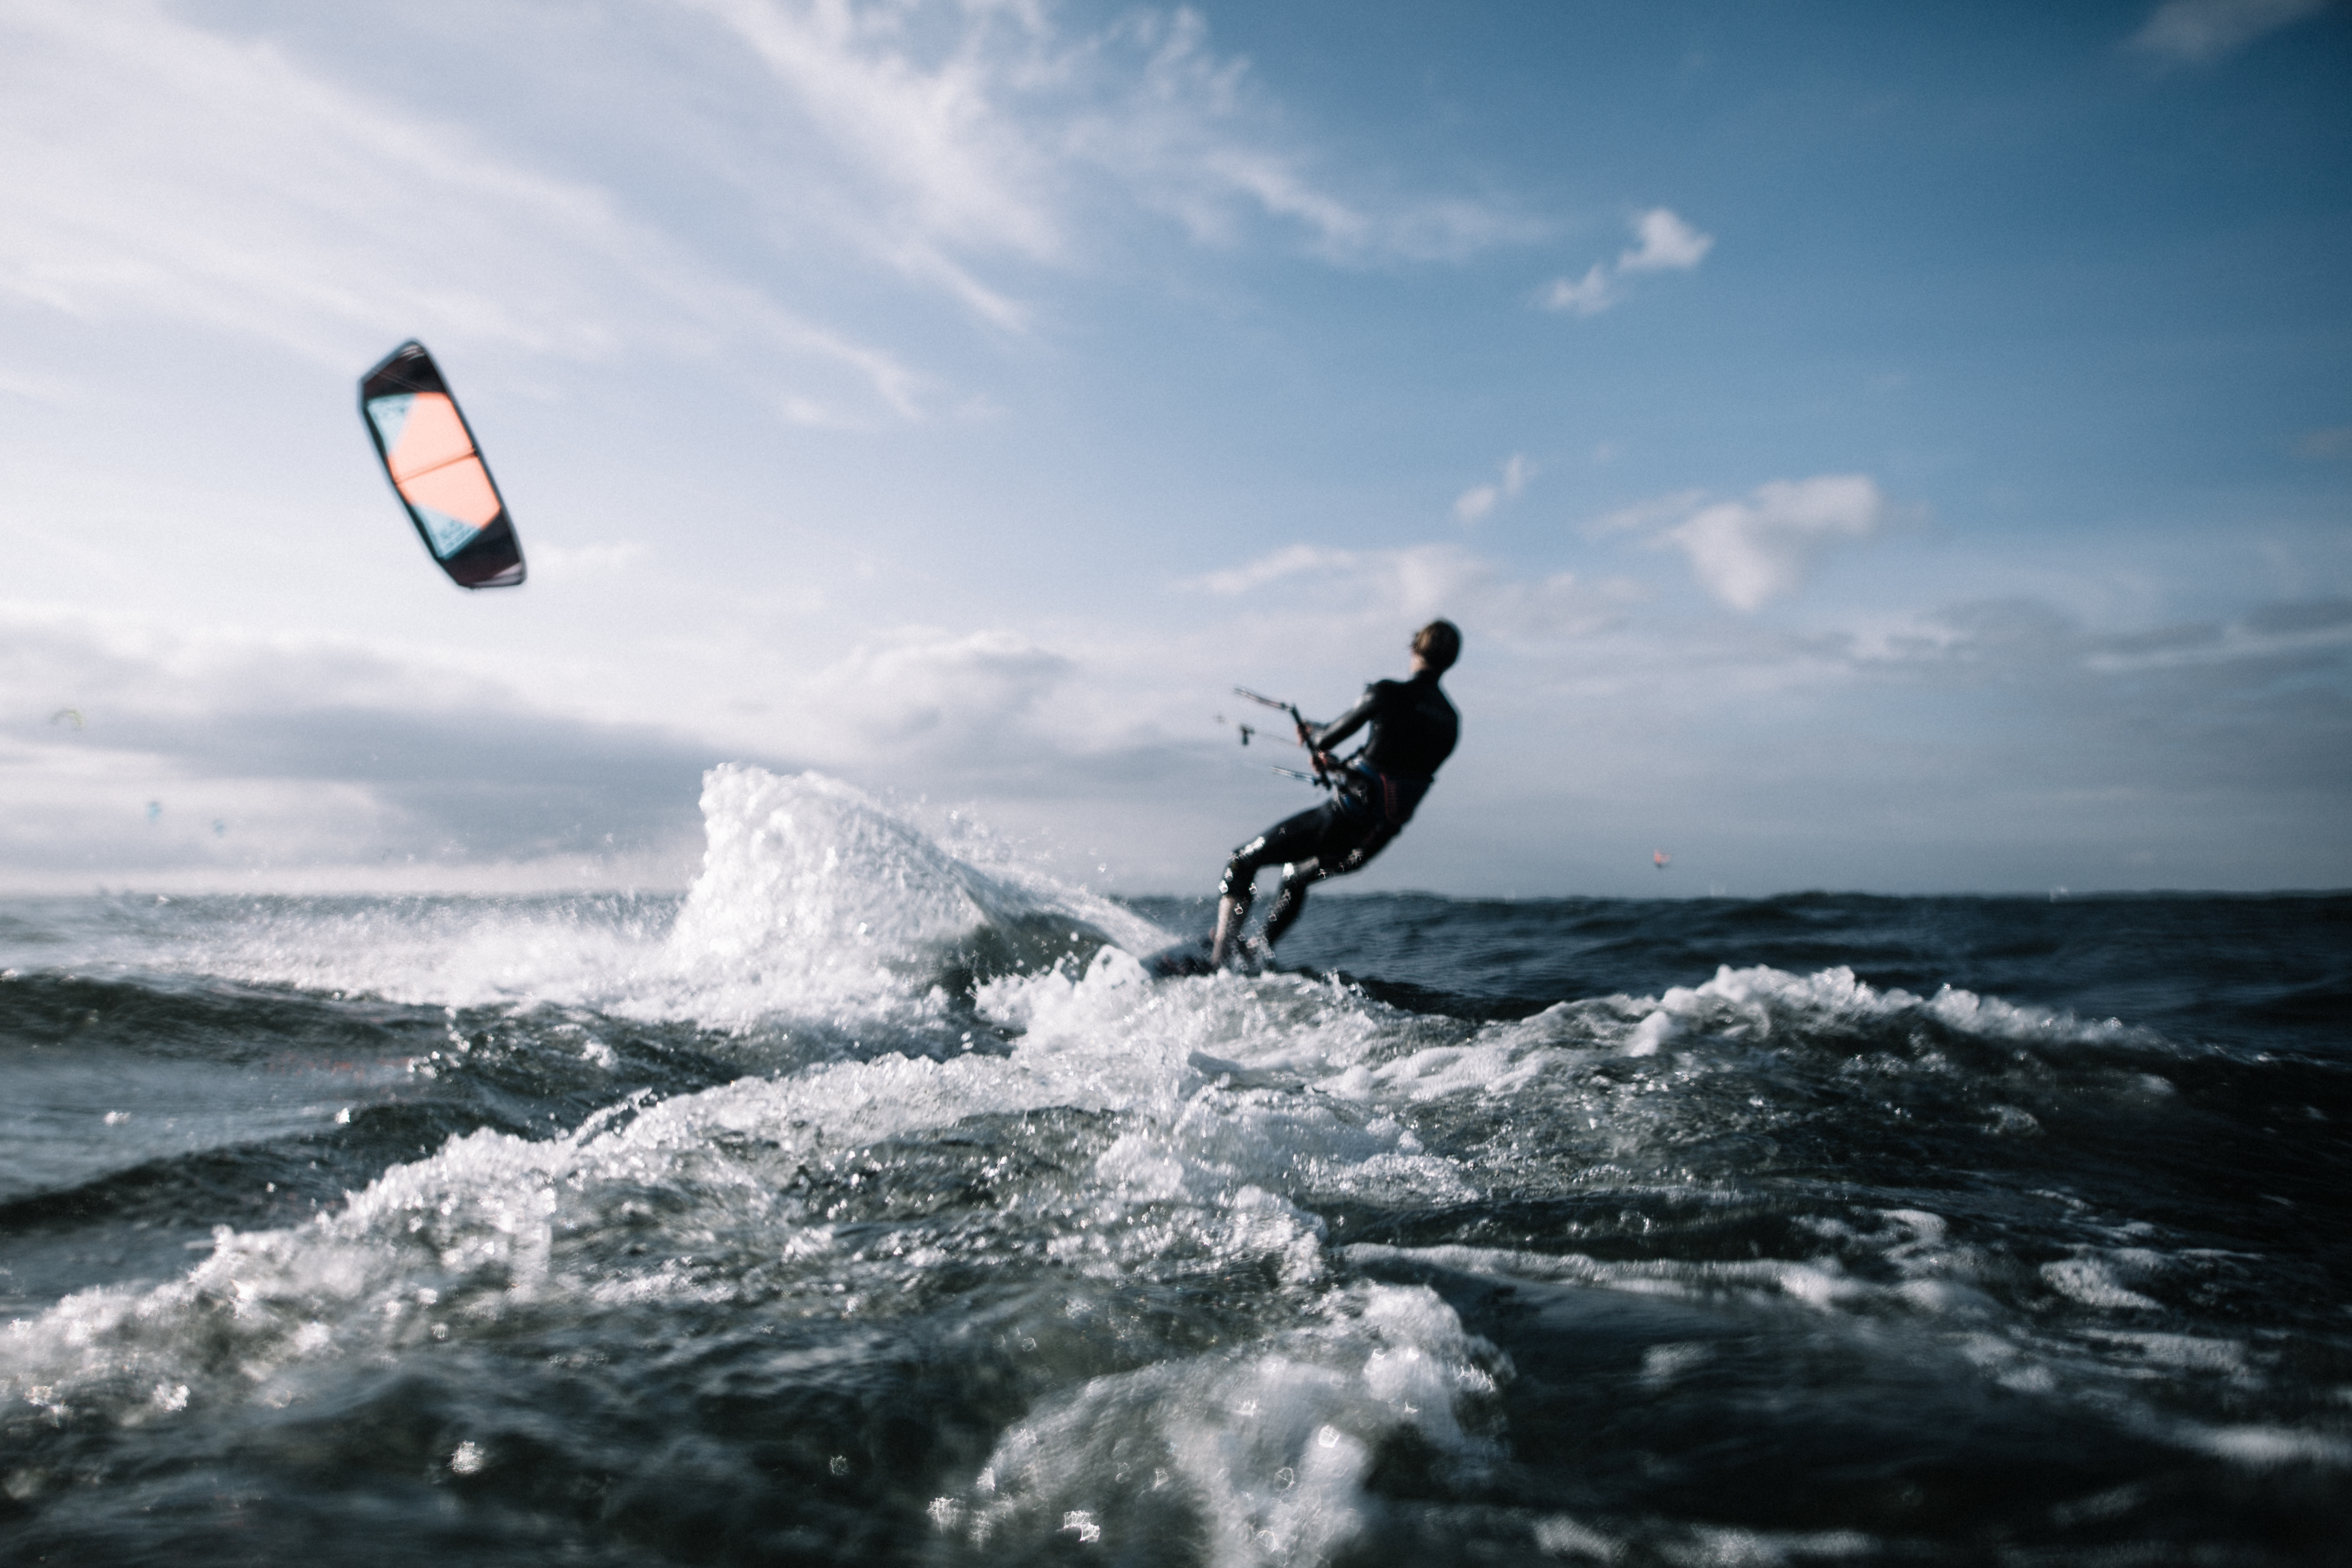
man, beach, sea, coast, water, ocean, person, sun, sunset, sport, wave, adventure, wind, surfer, recreation, motion, surf, surfing, splash, sailing, action, surfboard, extreme sport, leisure, close up, wakeboarding, waves, fun, sports, windsurfing, kitesurfing, water sports, water sport, windsports, wind wave, boardsport, surfing equipment and supplies, surface water sports, individual sports, exhilaration